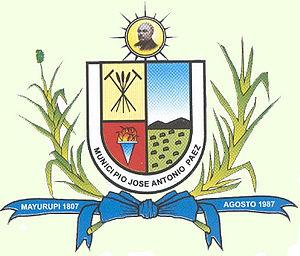
José Antonio Páez est l'une des 14 municipalités de l'État d'Yaracuy au Venezuela. Son chef-lieu est Sabana de Parra. En 2011, la population s'élève à 19 673 habitants.